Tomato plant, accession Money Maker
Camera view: vertical (180 deg); turntable rotation: 270 degrees
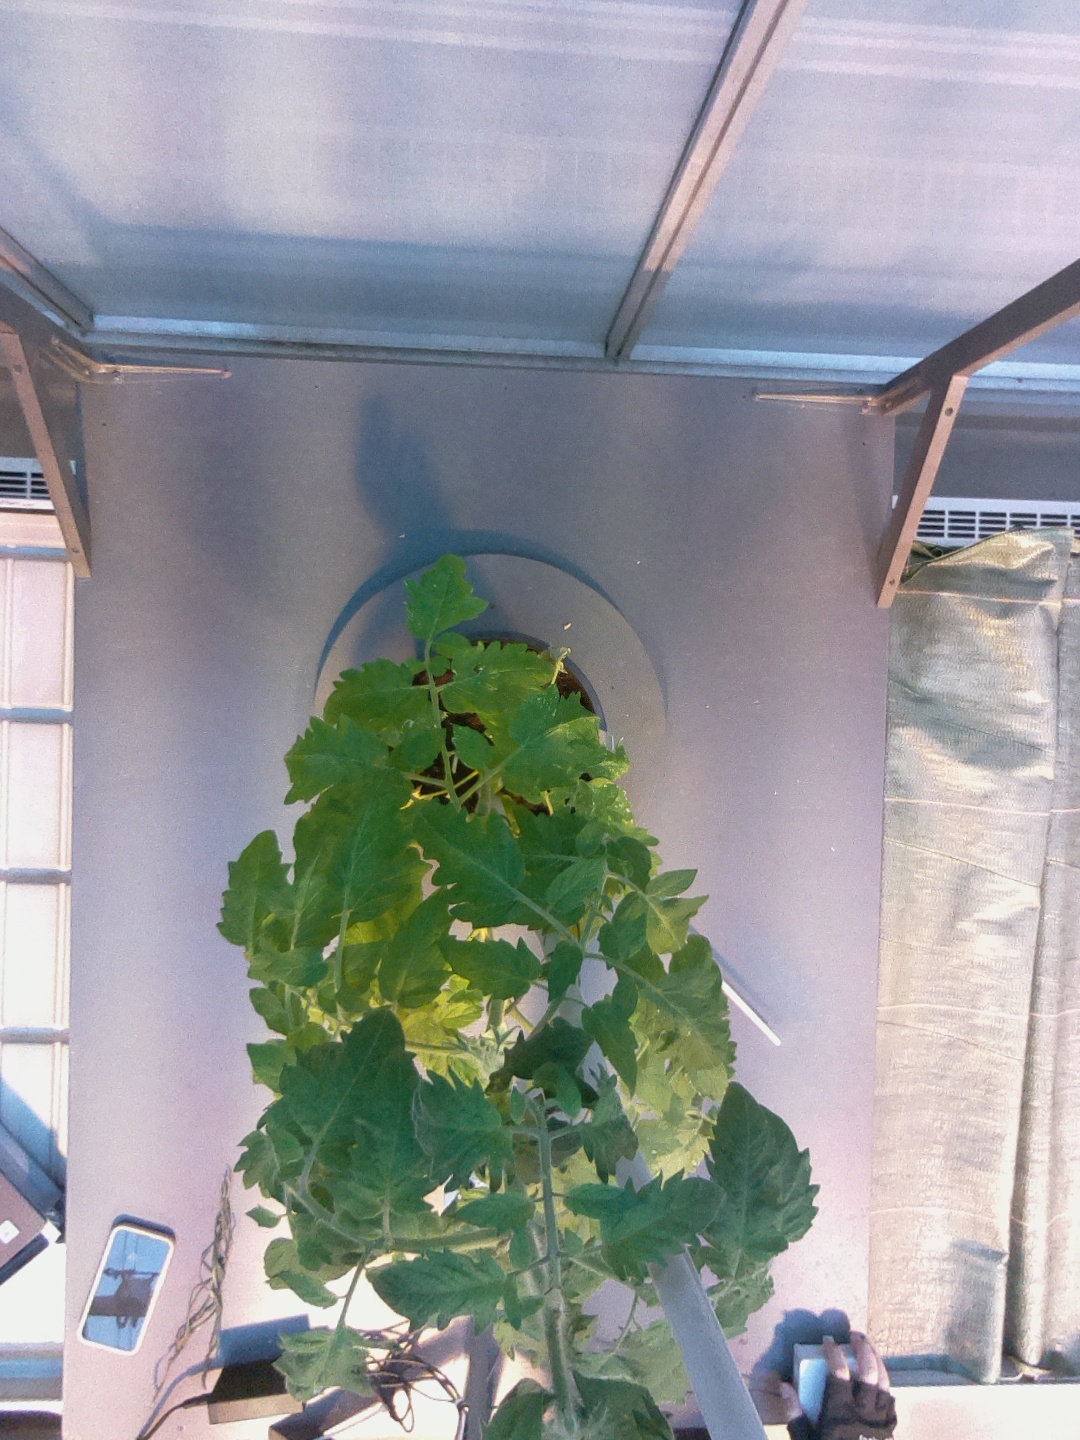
BBCH growth stage 65: Full flowering, 50%-60% of flowers open, first petals falling